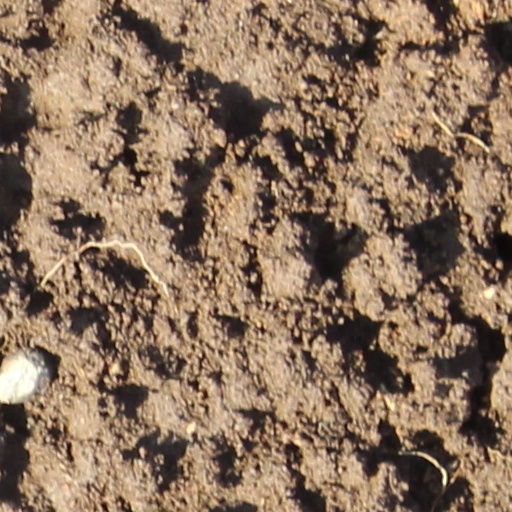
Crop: wheat